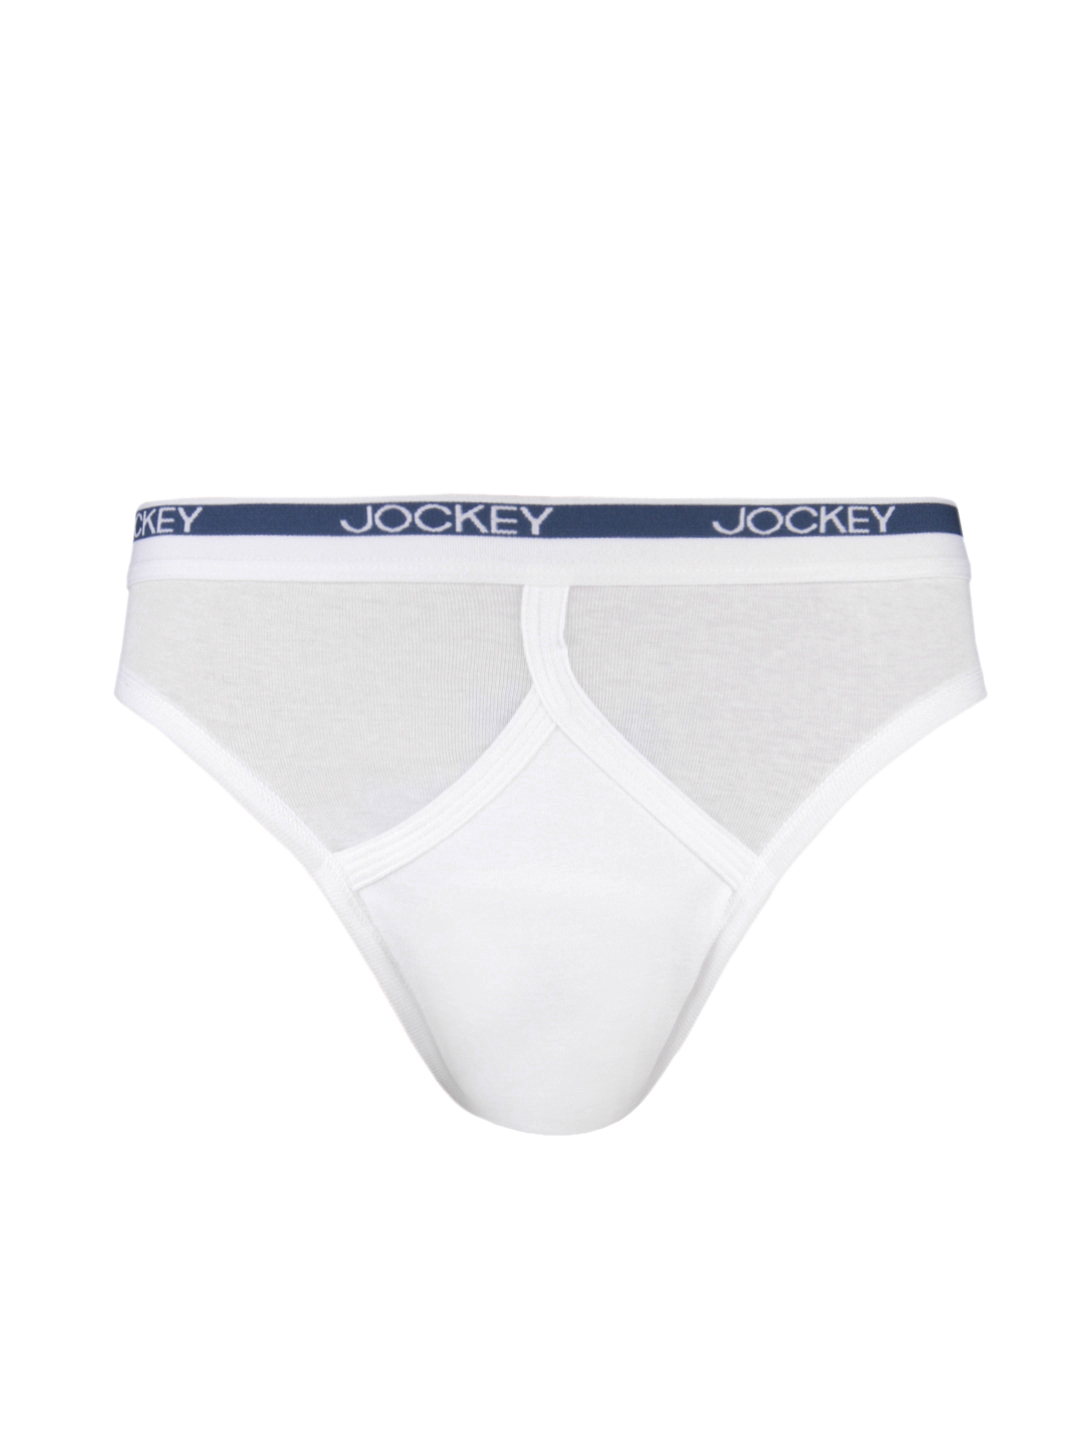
Jockey MC Men White Y Front Briefs 8003
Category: Apparel / Innerwear / Briefs
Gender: Men
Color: White
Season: Summer 2016
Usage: Casual